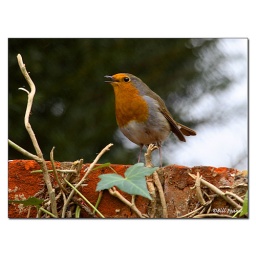
Came and sang to me while i was sitting in the car